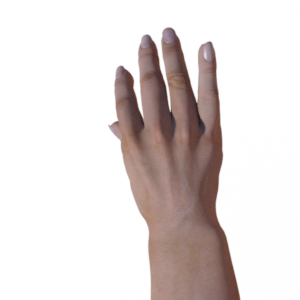
Label: paper